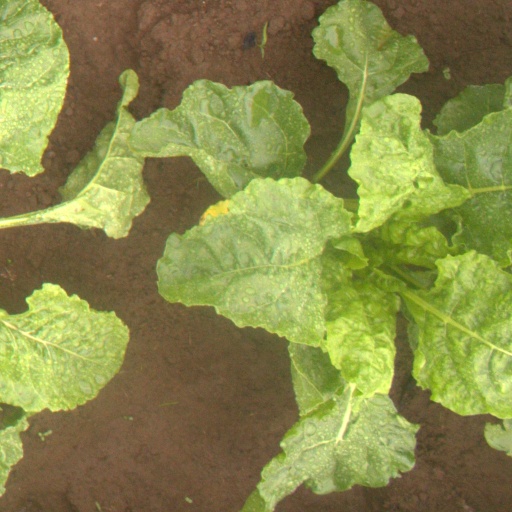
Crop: sugar beet